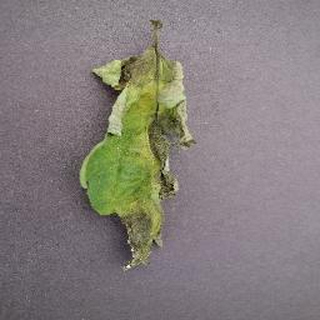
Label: tomato_late_blight